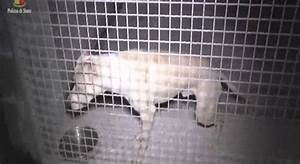
Label: dog